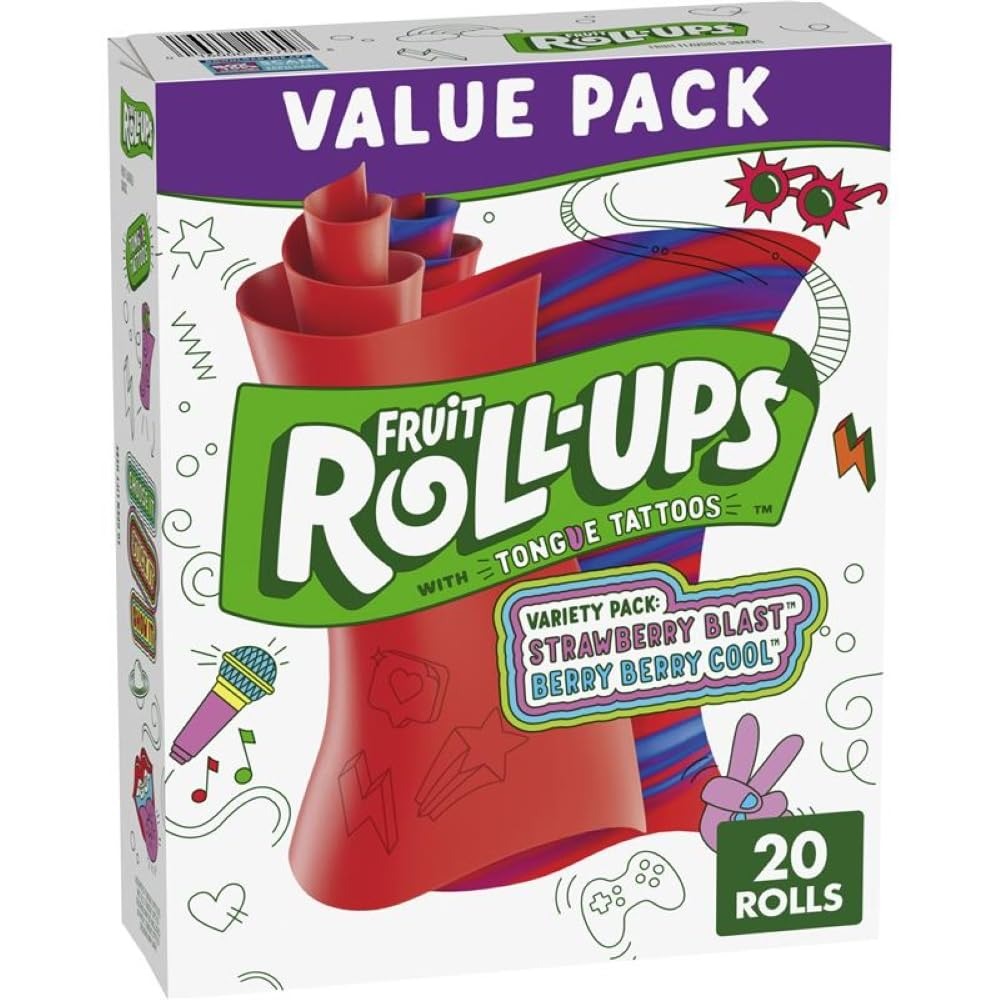
Item Name: BETTY CROCKER FRUIT ROLL UPS VARIETY PACK ROLL FRUIT SNACK - 0016000127093, 0.5 Ounce (Pack of 20)
Product Description: Strawberry: Naturally flavored. Electric Blue Raspberry: Naturally and artificially flavored. Made with real fruit. Excellent source of Vitamin C. Low fat. 50 Calories per roll. Tongue tracks tattoos. Value pack. Carbohydrate Choices: 1. Made in U.S.A. Features include: Gluten-free One 20-count box Strawberry- and raspberry-flavored snacks made with real fruit Low fat; excellent source of Vitamin C Kid-friendly and colorful, with tongue-tracks tattoos; made in the United States
Value: 10.0
Unit: Ounce

Price: 5.99